Challenger Deep

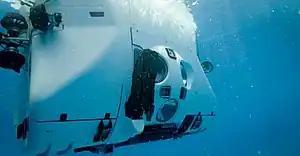
DSV "Limiting Factor" floating on the water surface

On 26 March 2012 (local time), Canadian film director James Cameron made a solo descent in the DSV "Deepsea Challenger" to the bottom of the Challenger Deep.